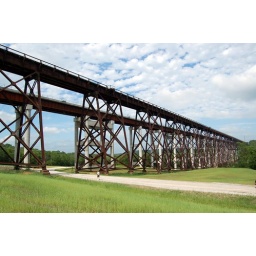
The old and new Kate Shelley Bridges. That's Dad walking on the road below the bridges.